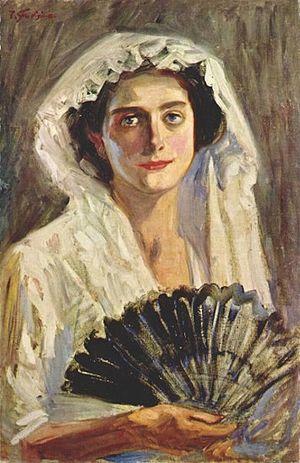
Fujishima Takeji, 15 octobre 1867 - 19 mars 1943, est un peintre japonais surtout connu pour avoir introduit dans la peinture nihon-ga des éléments de la peinture moderne européenne, en particulier l'impressionnisme. Il est également un des représentants du courant yō-ga de la peinture japonaise à la fin du XIXᵉ siècle et au début du XXᵉ siècle. À la fin de sa vie il est influencé par le mouvement Art nouveau.
Le musée d'art Bridgestone se trouve à Tokyo au Japon.